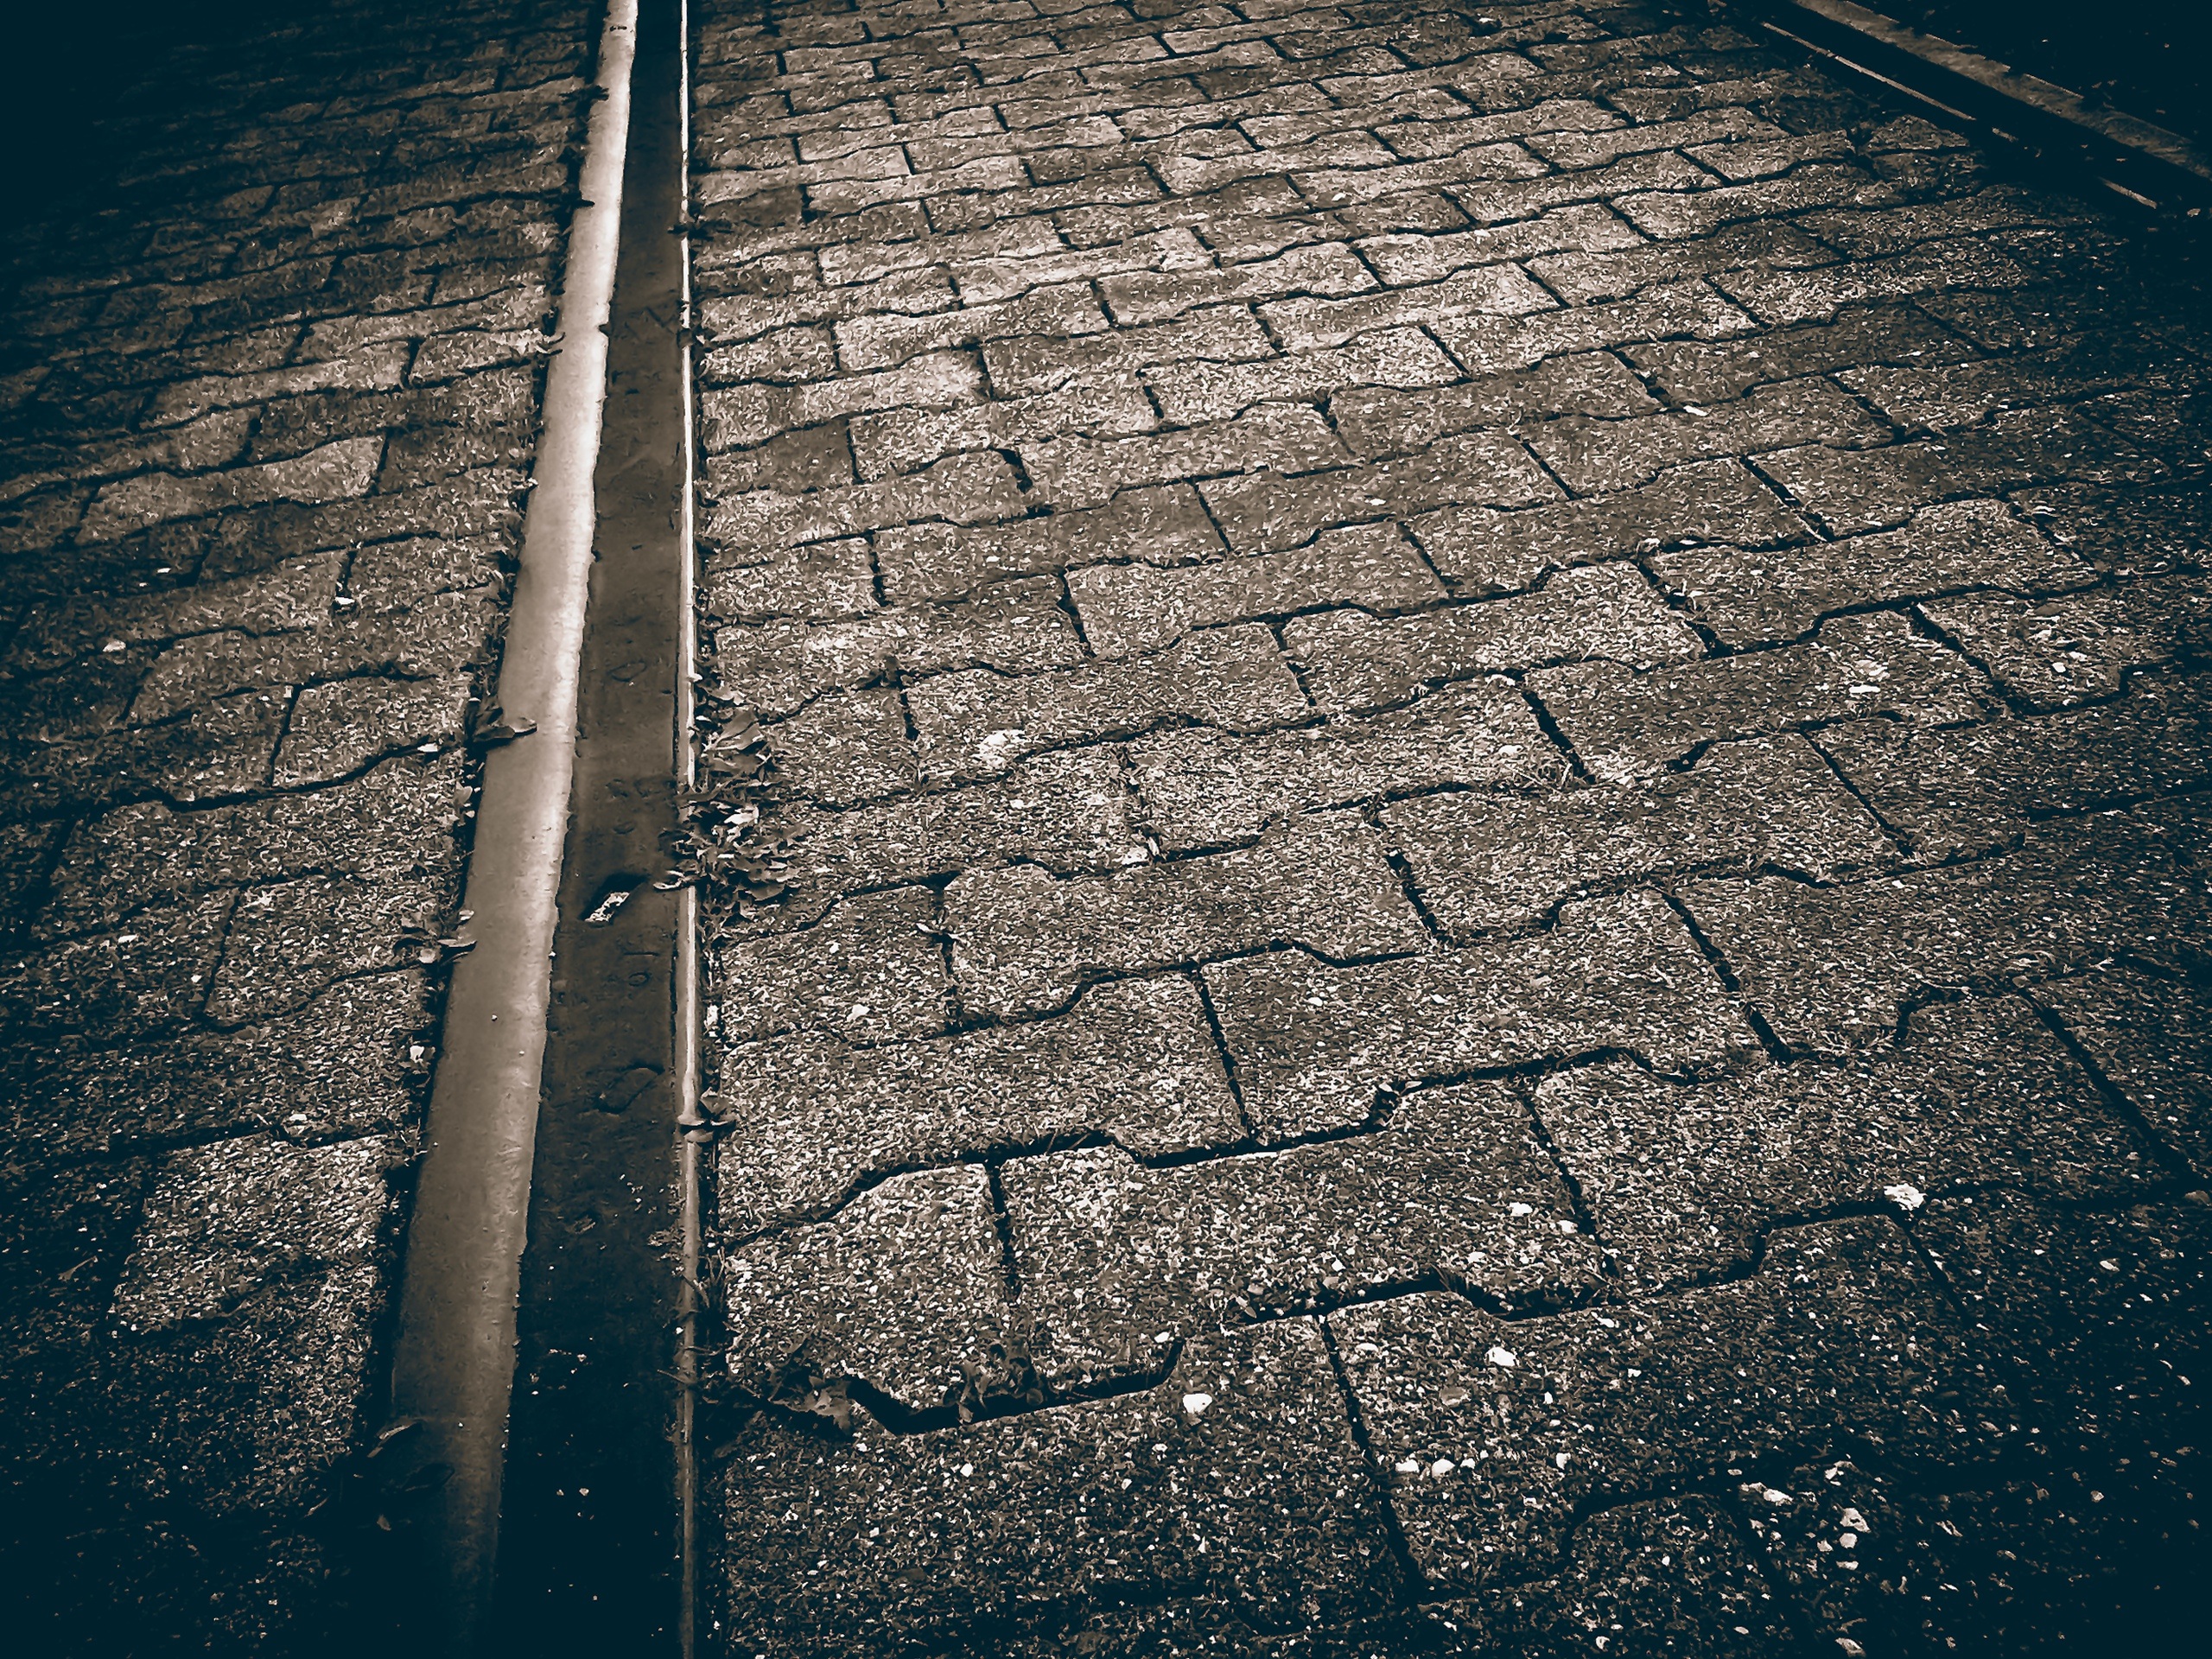
road, floor, rail, wall, asphalt, line, reflection, shadow, soil, blue, lane, street scene, cobbled, feel, shape, paving stones, flooring, road surface